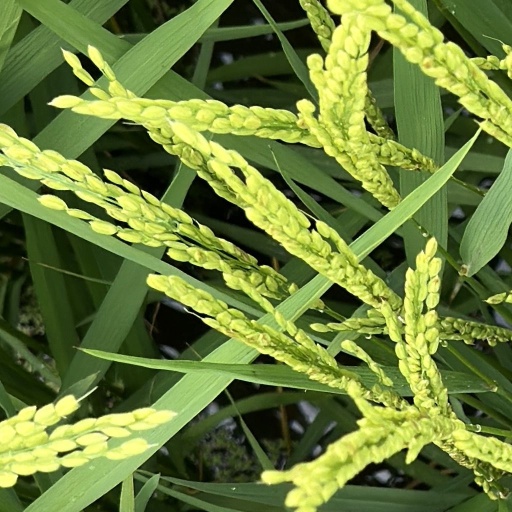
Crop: rice